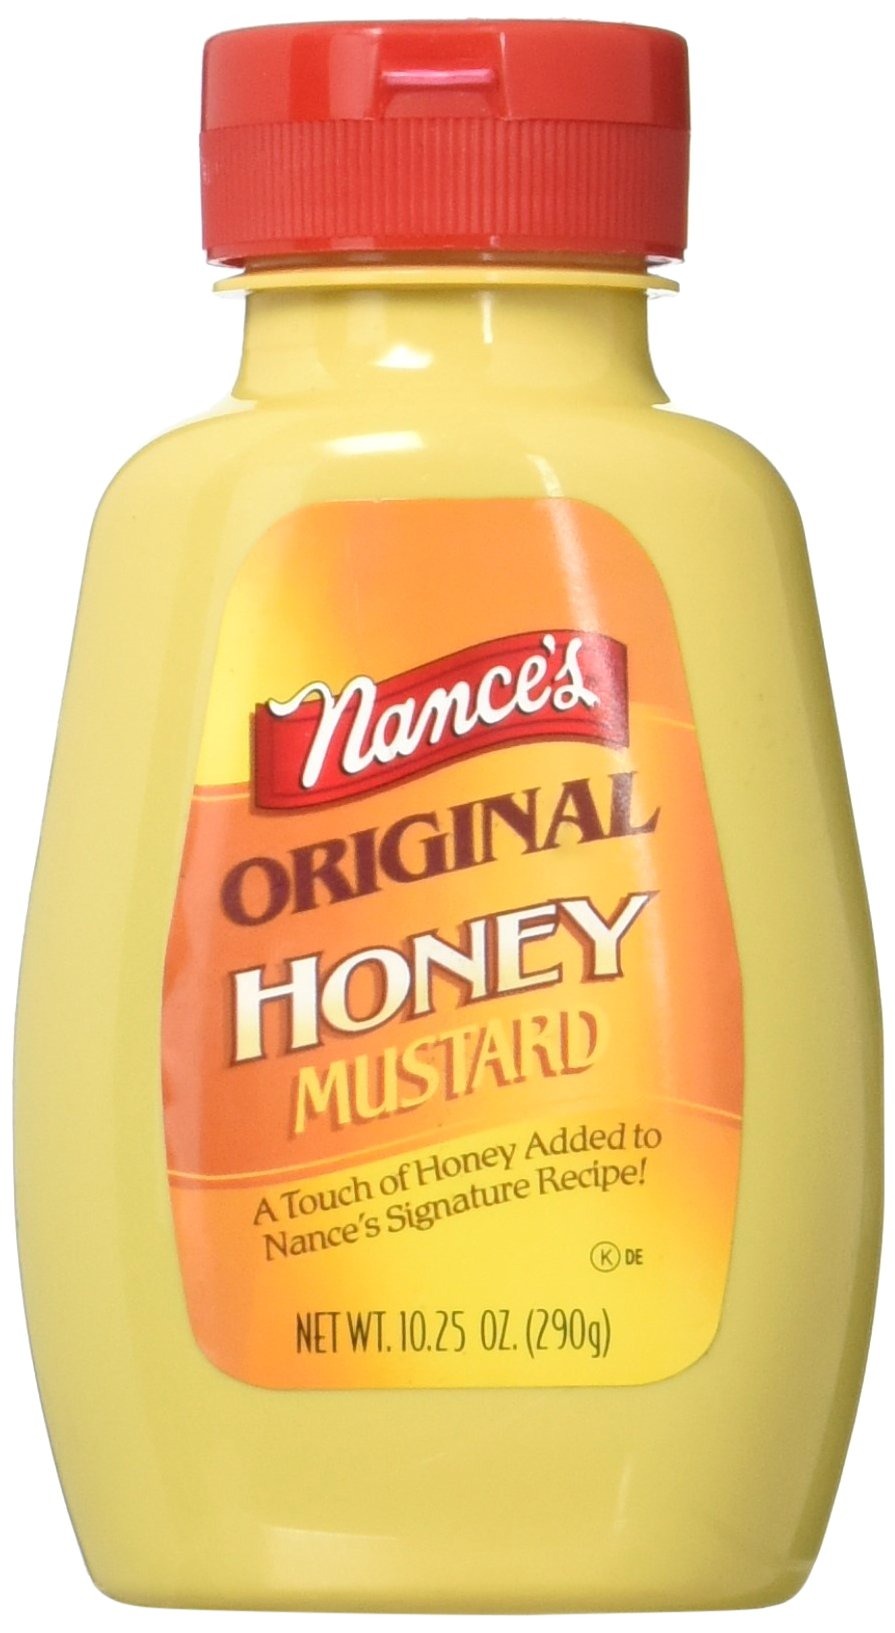
Item Name: Nances Mustard Honey
Bullet Point 1: Product Type:Condiment
Bullet Point 2: Item Package Dimension:4.826 cm L X6.604 cm W X13.208 cm H
Bullet Point 3: Item Package Weight:0.34 kg
Bullet Point 4: Country Of Origin: United States
Product Description: A touch of honey added to Nance's signature recipe! Add Nance's unique, zesty honey mustard to your favorite recipes. Great on sandwiches, in marinades and dressings or as a dipping sauce for hand and soft pretzels. www.nancescondiments.com. For recipe ideas, visit www.nancescondiments.com.
Value: 10.25
Unit: Ounce

Price: 10.09